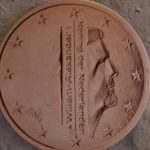
Coin value: 1cent
Country: nl
Edition: 2014